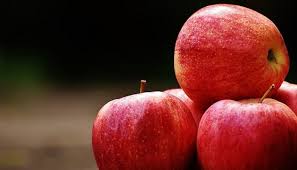
Label: Apple